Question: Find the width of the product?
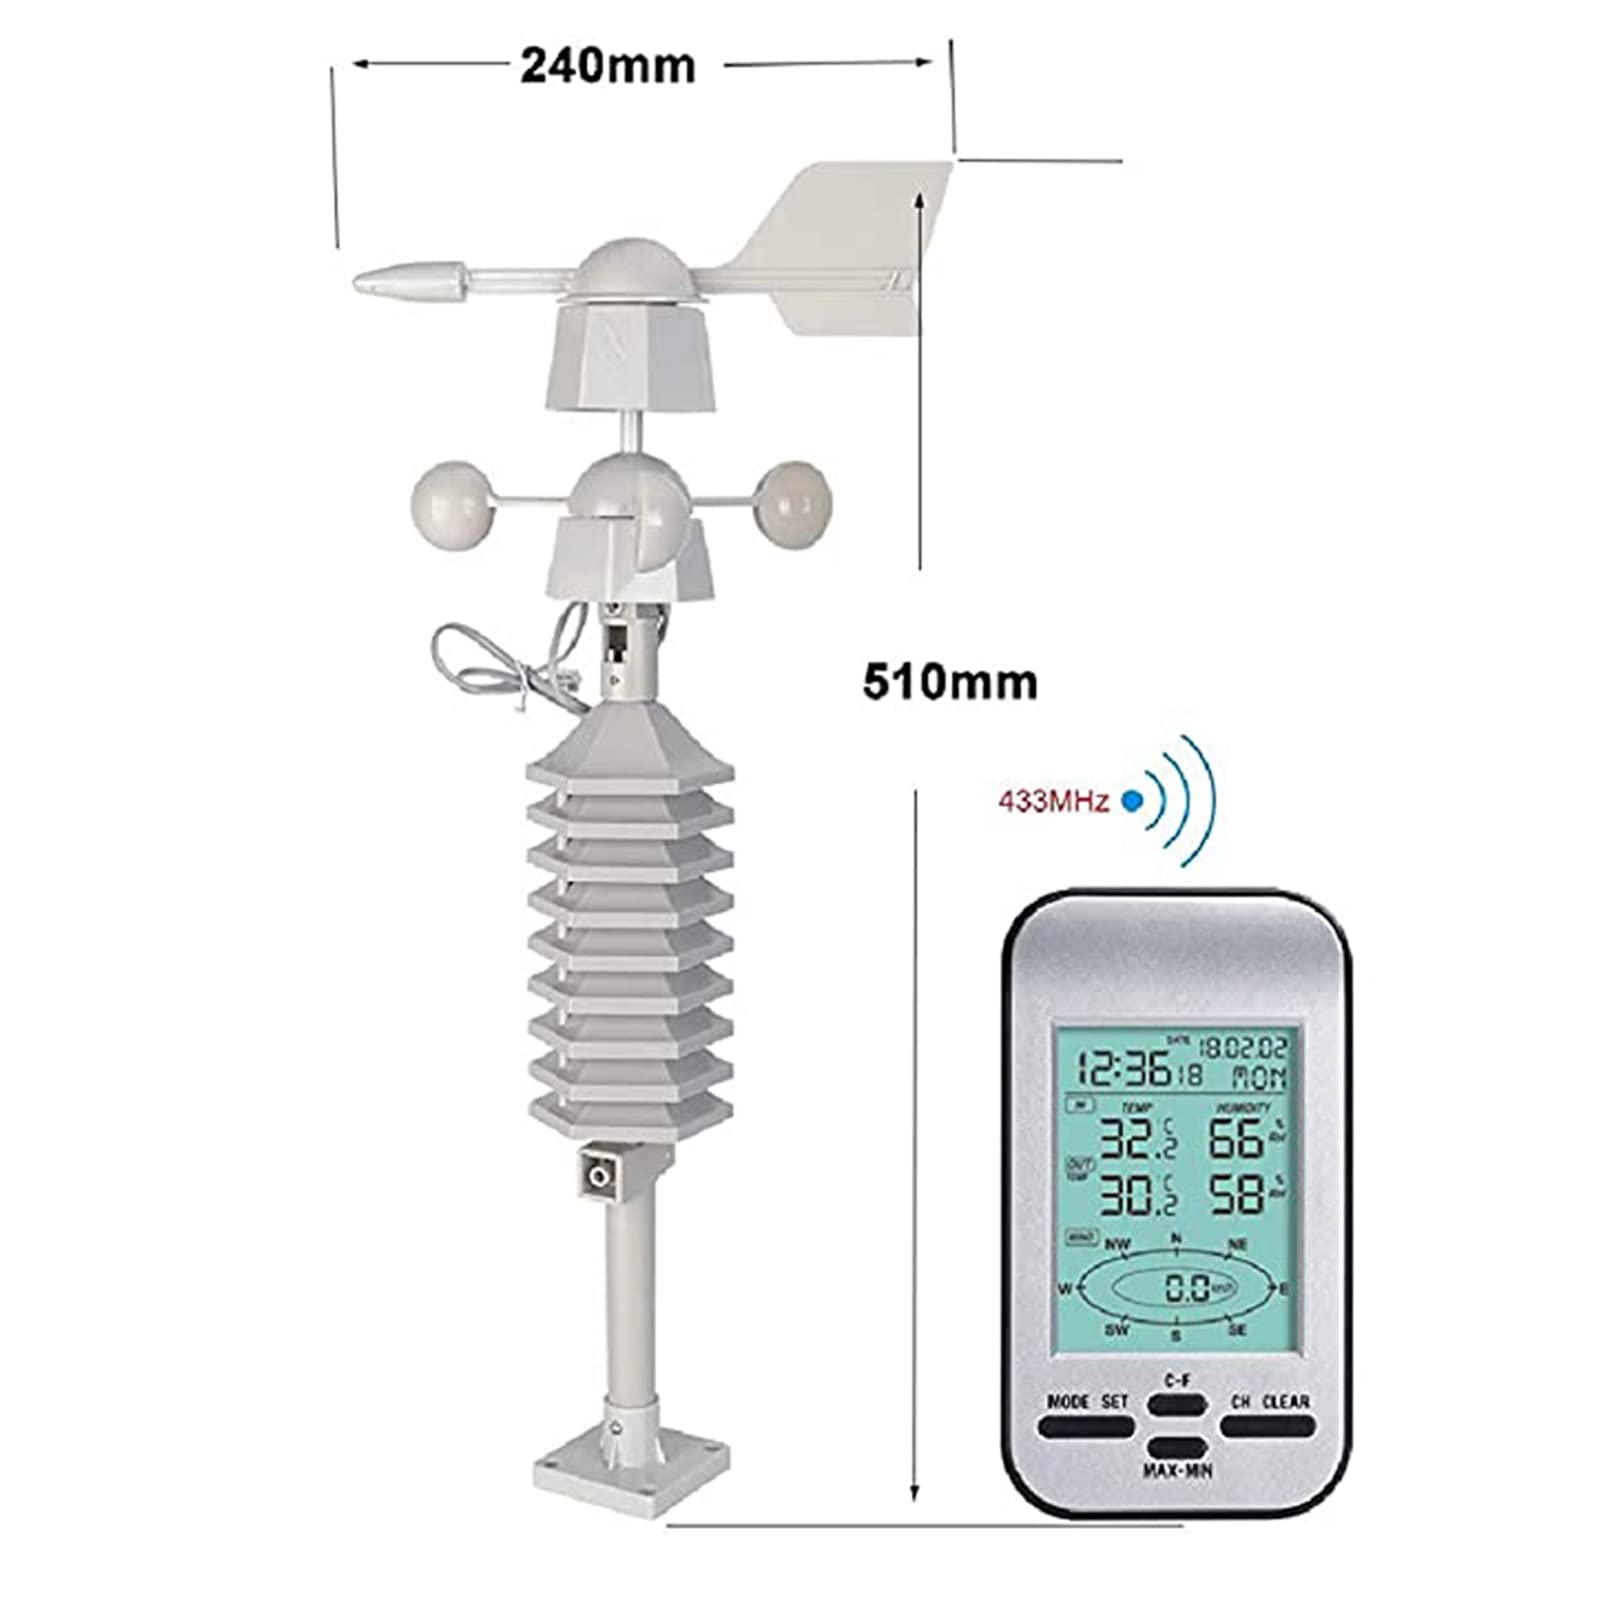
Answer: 240.0 millimetre